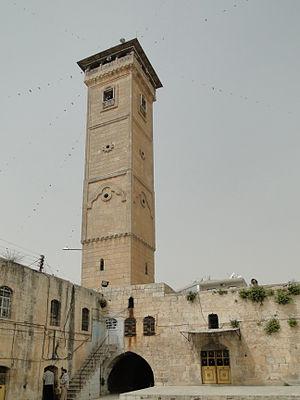
Grande mosquée de Ma'arrat al-Numan, Syrie